Question: Please indicate a possible affordance area of the toothbrush that can be used for brushing
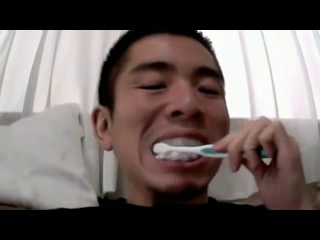
Answer: [146.353, 139.361, 220.988, 158.385]